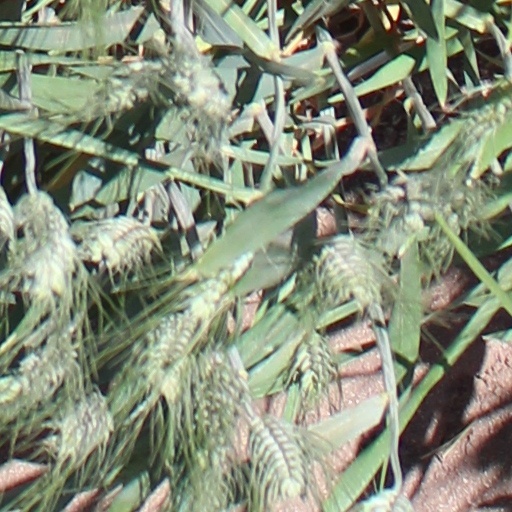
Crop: wheat